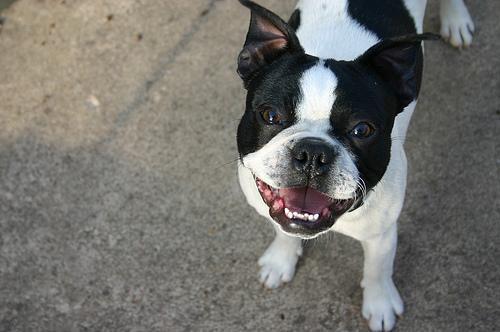
Boston_bull